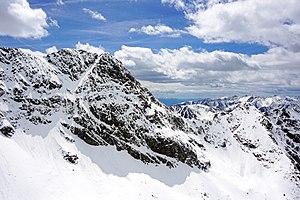
Les Tatras, en polonais et en slovaque : Tatry au pluriel, sont une chaîne de montagnes à cheval sur la frontière entre la Pologne et la Slovaquie. Il s'agit de la partie la plus élevée de la chaîne des Carpates et dont le point culminant est le Gerlachovský štít, à 2 655 mètres d'altitude.